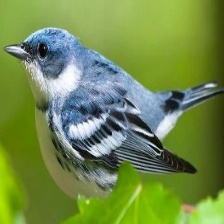
Species: CERULEAN WARBLER
Scientific name: SETOPHAGA CERULEA